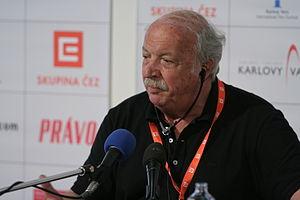
Jean Becker est un réalisateur et scénariste français, né le 10 mai 1933 à Paris.
L’Été meurtrier est un film dramatique français réalisé par Jean Becker, d'après le roman éponyme de Sébastien Japrisot, sorti en 1983.